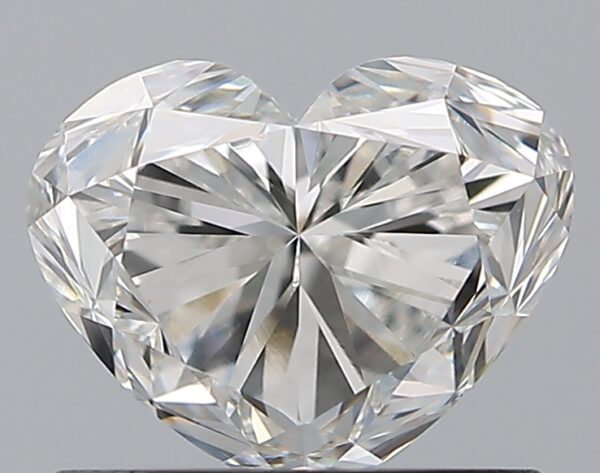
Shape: heart
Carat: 1.01
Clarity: VVS2
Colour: H
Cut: FG
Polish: EX
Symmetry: GD
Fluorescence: F
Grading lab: GIA
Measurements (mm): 5.3 x 6.61 x 4.47